Marshall Cleveland

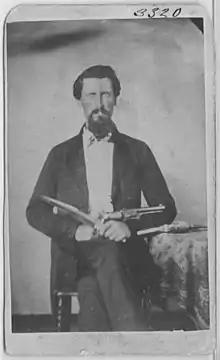
Marshall Cleveland in 1861.

Marshall Cleveland (c. 1832 May 11, 1862) was a guerrilla fighter and criminal active during the American Civil War. Ostensibly a Jayhawker fighting for the Union, Cleveland indiscriminately plundered the Kansas-Missouri border until he was killed by members of the 6th Kansas Cavalry Regiment in 1862.